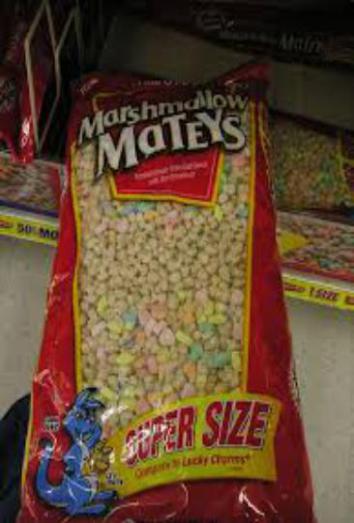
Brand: marshmallow mateys
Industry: Food